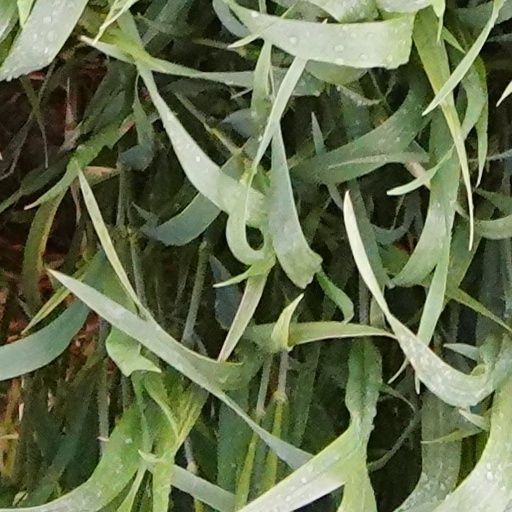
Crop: wheat